Geraldo Nunda

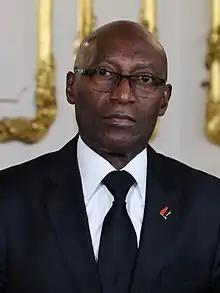
Nunda in 2022

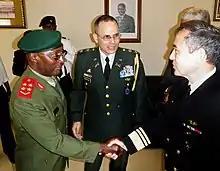
Nunda meeting Vice Adm. Harry Harris, 2011

Geraldo Sachipengo Nunda is a diplomat and former general. He is currently ambassador of the Republic of Angola to the United Kingdom of Great Britain and Northern Ireland (since 15 January 2020).